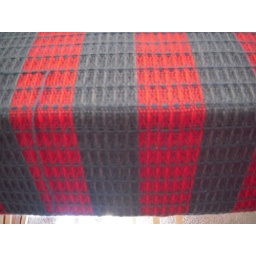
Waffle weave towels in alternating 1.5&amp;quot; striped of green and red; green weft. All yarn is 8/2 unmercerized cotton.